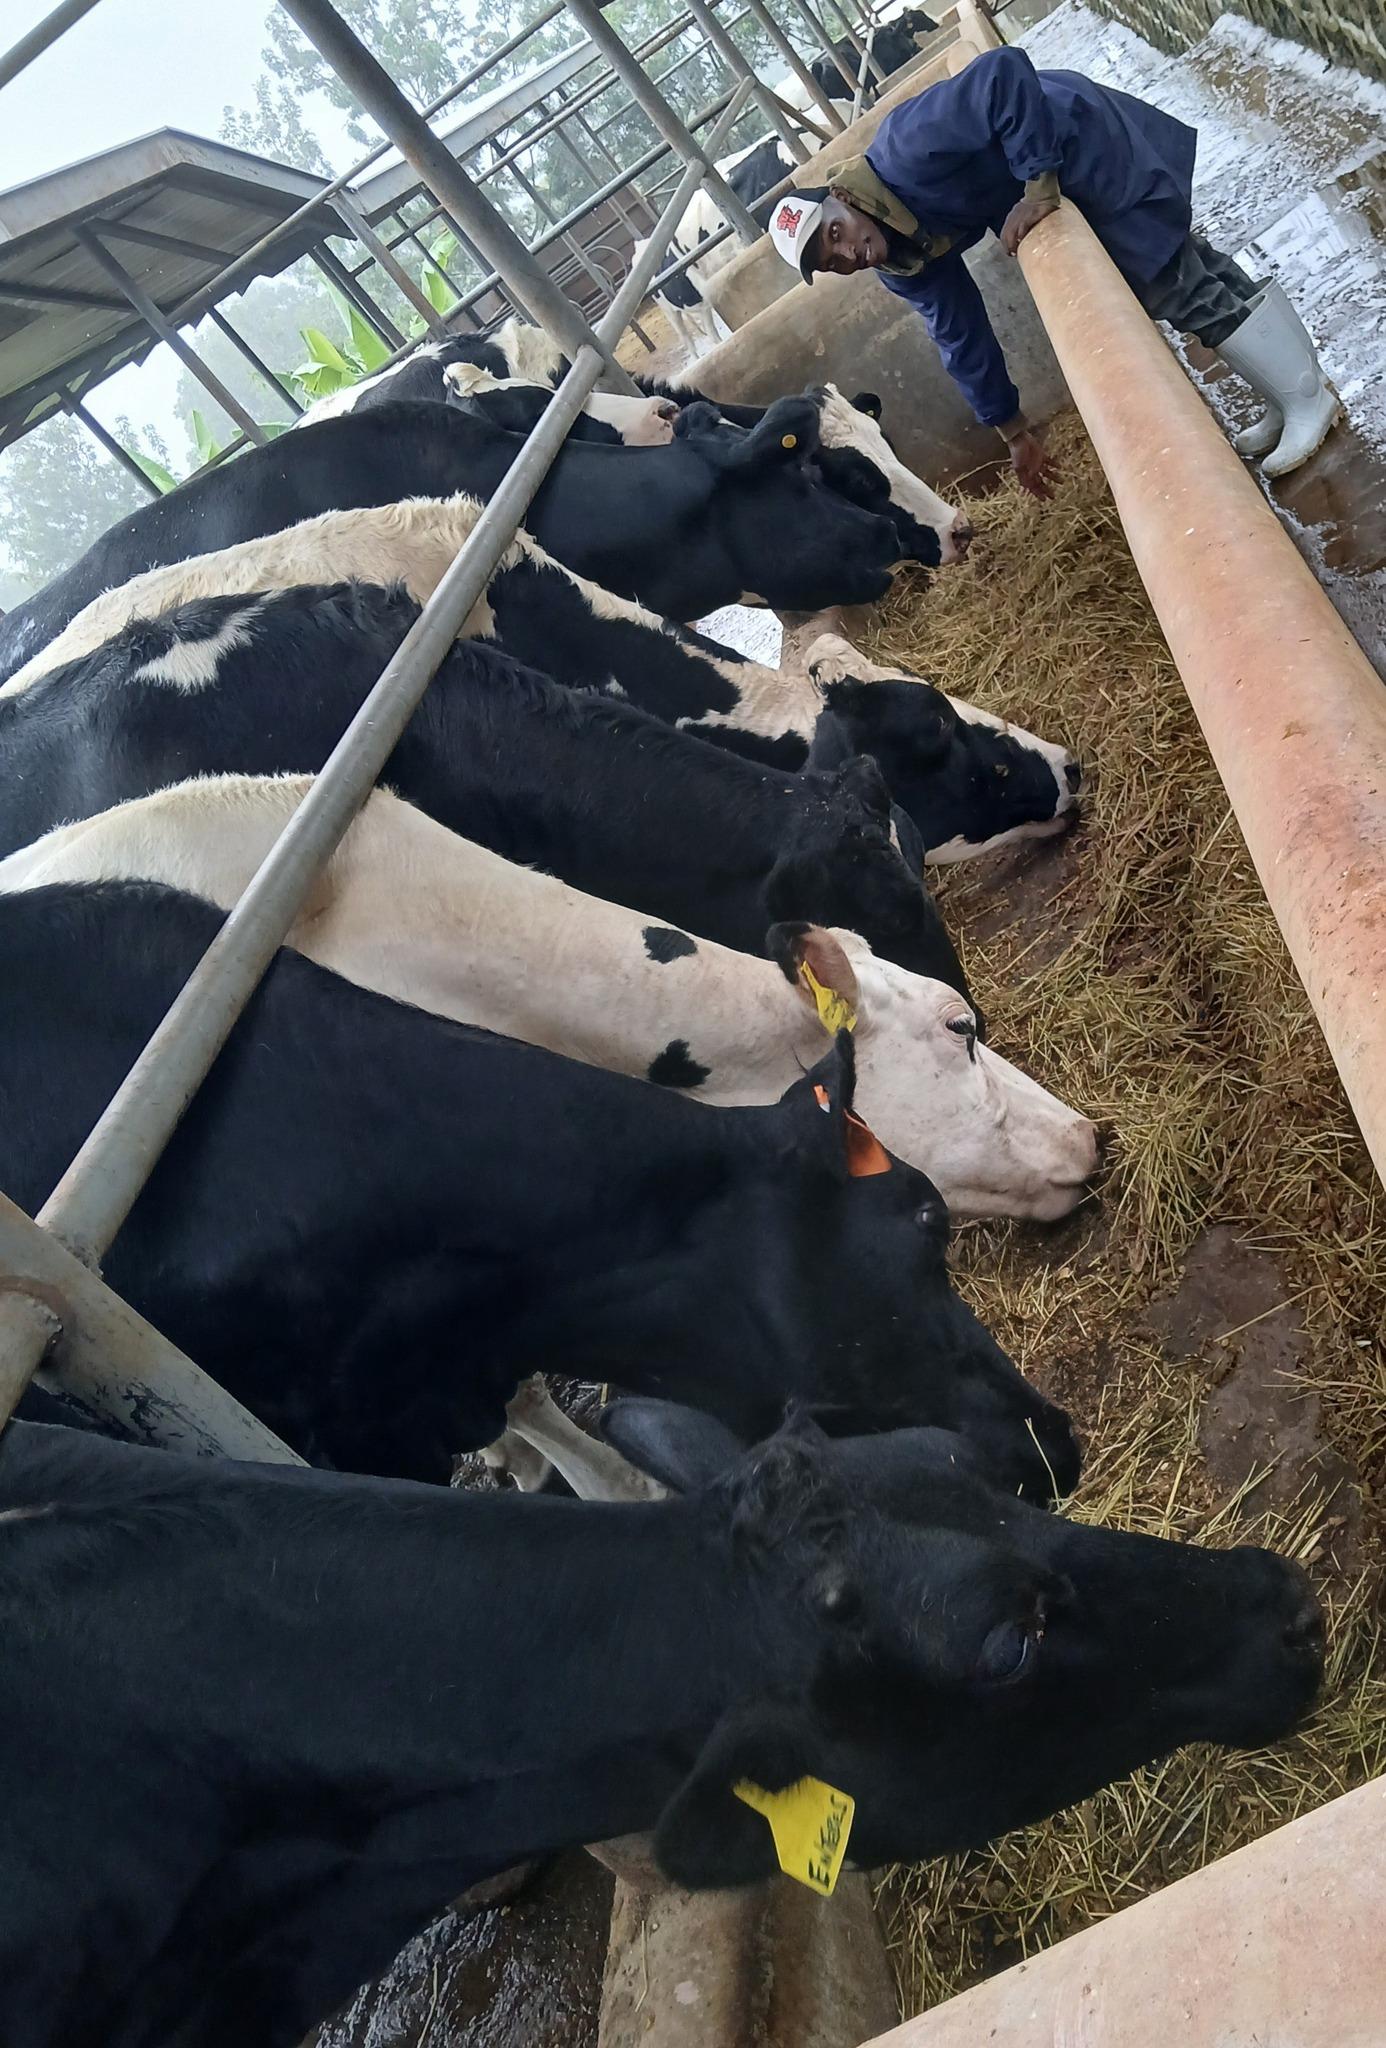
Huyu ni mkulima mmoja hodari ambaye amefuga mifugo zake, haswa ng'ombe walio na rangi tofauti, wengine wakiwa weusi wengine wakiwa weupe na wengine wakiwa na rangi zote za nyeupe na nyeusi. Pia tunaona kuwa huyo mkulima amevalia koti lake refu ya blu na pia akiwa na kofia iliyo na rangi nyeupe, nyeusi na nyekundu.